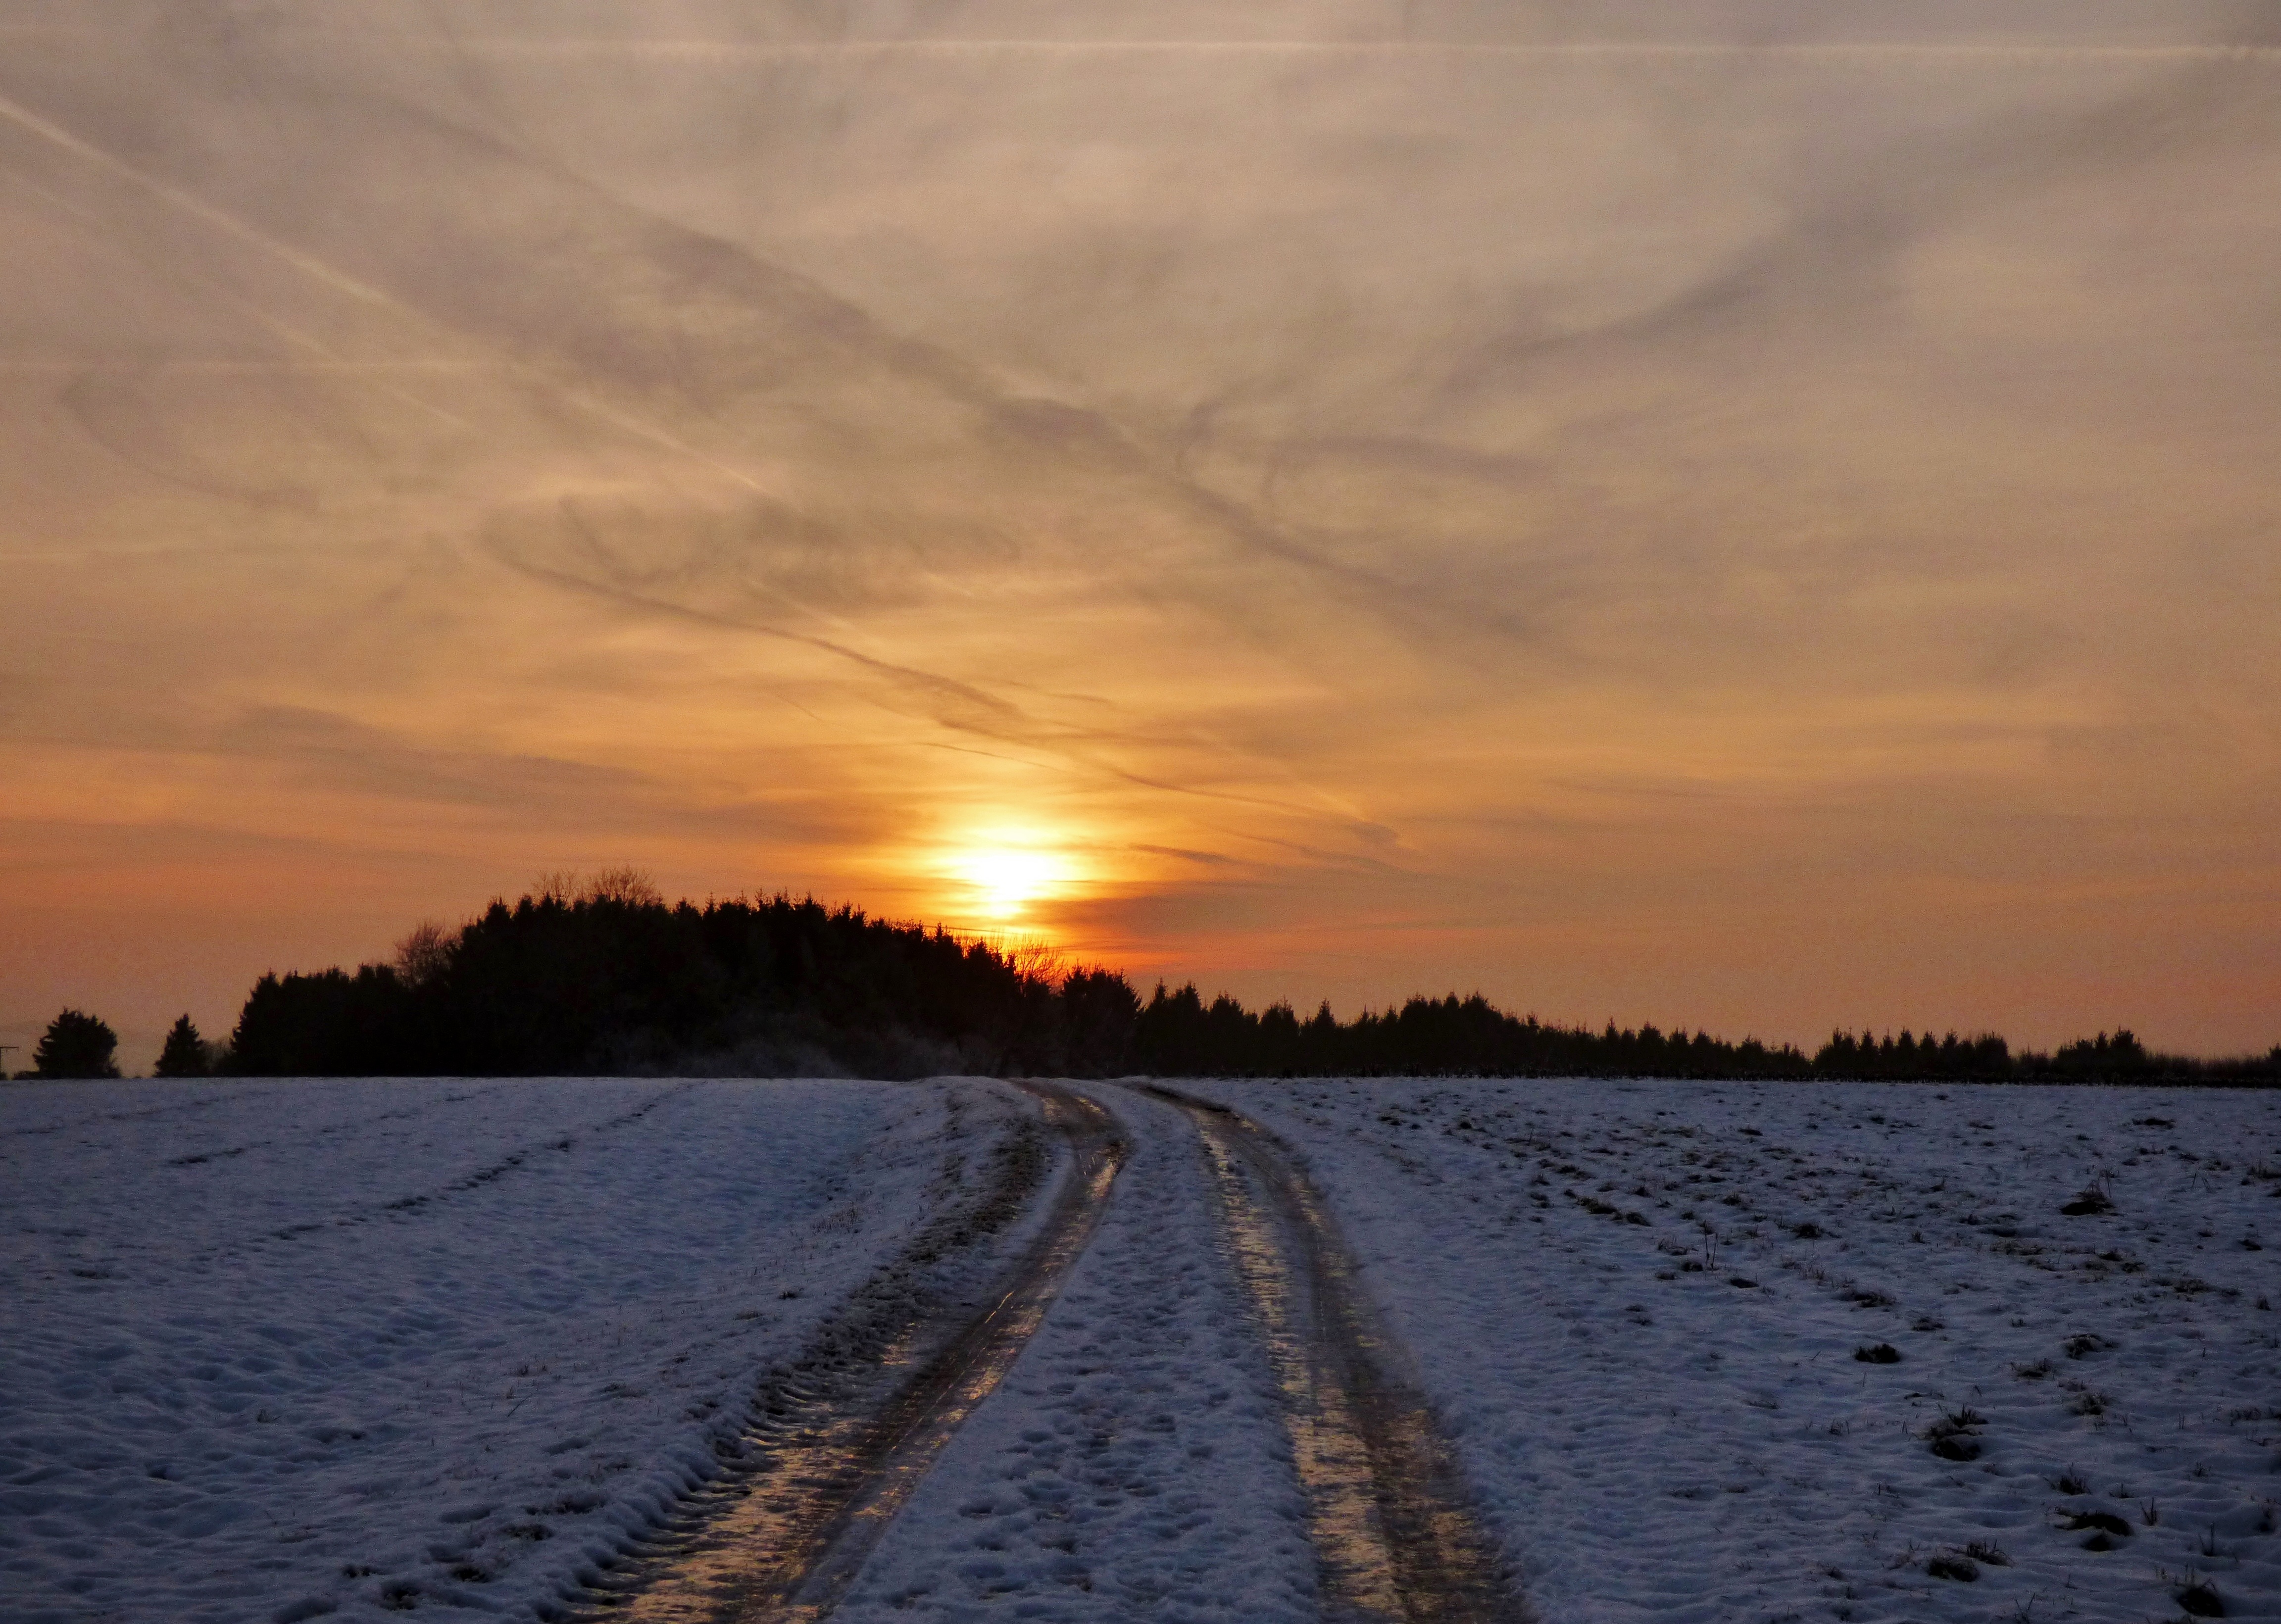
sea, coast, tree, horizon, snow, cold, winter, cloud, sky, sun, sunrise, sunset, road, white, sunlight, morning, dawn, dusk, evening, reflection, weather, freeze, frozen, winter landscape, luxembourg, afterglow, atmospheric phenomenon